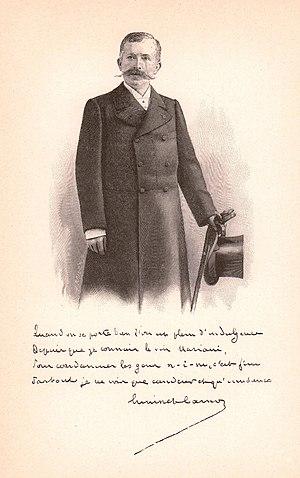
Pierre Paul François Cunisset, dit Paul Cunisset-Carnot à la suite de son mariage avec la fille du président de la République Sadi Carnot, né le 19 mars 1849 à Pouilly-en-Auxois et mort le 1ᵉʳ juin 1919 dans le 16e arrondissement de Paris, est un haut-magistrat, avocat, militaire, et homme politique français. Il est également auteur de livres de chasse, de pêche et d'études historiques et littéraires.